Food safety

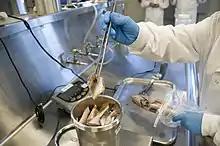
FDA lab tests seafood for microorganisms.

Food safety (or food hygiene) is used as a scientific method/discipline describing handling, preparation, and storage of food in ways that prevent foodborne illness. The occurrence of two or more cases of a similar illness resulting from the ingestion of a common food is known as a food-borne disease outbreak. Food safety includes a number of routines that should be followed to avoid potential health hazards. In this way, food safety often overlaps with food defense to prevent harm to consumers. The tracks within this line of thought are safety between industry and the market and then between the market and the consumer. In considering industry-to-market practices, food safety considerations include the origins of food including the practices relating to food labeling, food hygiene, food additives and pesticide residues, as well as policies on biotechnology and food and guidelines for the management of governmental import and export inspection and certification systems for foods. In considering market-to-consumer practices, the usual thought is that food ought to be safe in the market and the concern is safe delivery and preparation of the food for the consumer. Food safety, nutrition and food security are closely related. Unhealthy food creates a cycle of disease and malnutrition that affects infants and adults as well.